Ottoman ironclad Asar-i Tevfik

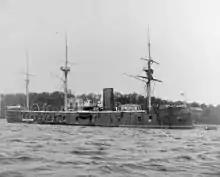
"Asar-i Tevfik" photographed in Kiel, in 1900

From 1890 to 1892, the ship was re-boilered at the Imperial Arsenal on the Golden Horn. In 1892, "Asar-i Tevfik" and the ironclad were ordered to reinforce the Cretan Squadron during a period of unrest on the island, but neither vessel was capable of going to sea, owing to leaky boiler tubes. Following the Greco-Turkish War in 1897, which highlighted the seriously degraded state of the Ottoman fleet, the government decided to begin a naval reconstruction program. The first stage was to rebuild the older armored warships, including "Asar-i Tevfik". Requests for proposals were sent to foreign shipyards, and in October 1898 the Gio. Ansaldo & C. shipyard in Genoa requested permission to survey the ship and the ironclad . Both vessels were accordingly sent to Genoa in January 1899, arriving on the 28th. There she was briefly laid up. Instead, "Asar-i Tevfik" was transferred to the Germaniawerft shipyard in Kiel, Germany for a major reconstruction, arriving on 29 May 1900, with the transport "İzmir".